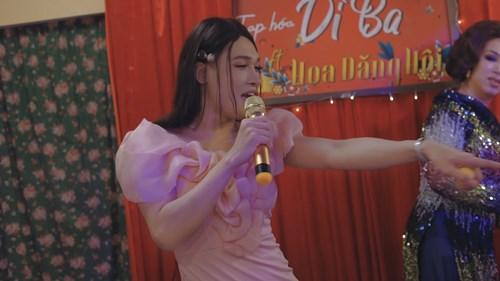
có một cô gái đang hát cùng với cái micro